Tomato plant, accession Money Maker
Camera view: tilt-top (135 deg); turntable rotation: 0 degrees
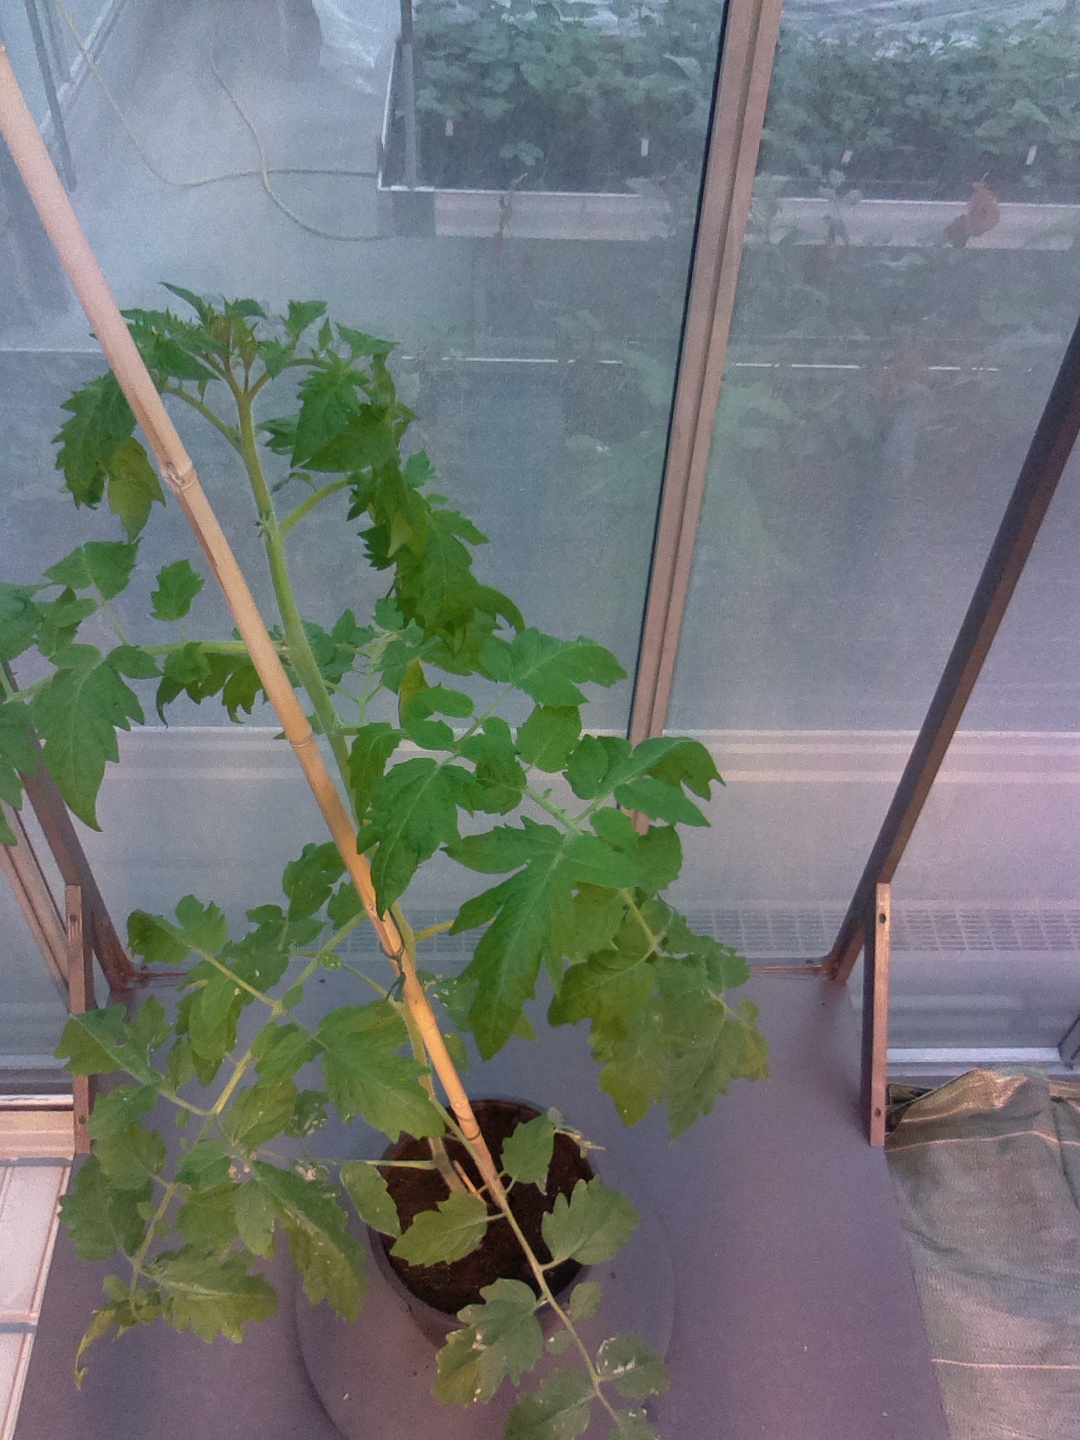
BBCH growth stage 20: First Side shoot start formed